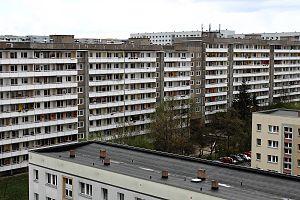
Plattenbau [ˈplatn̩ˌbaʊ̯] est un terme allemand désignant un type de construction à partir d'éléments préfabriqués en béton.